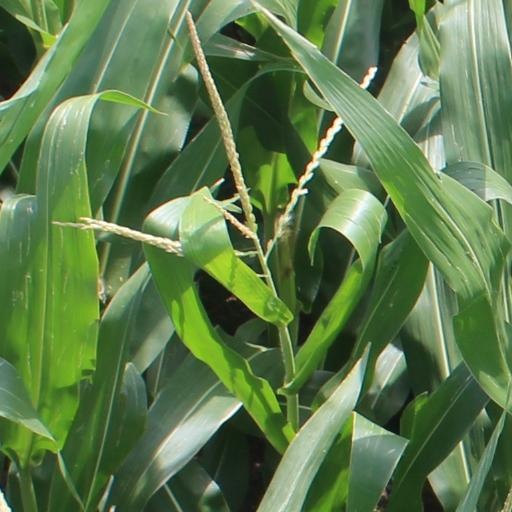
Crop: maize; corn